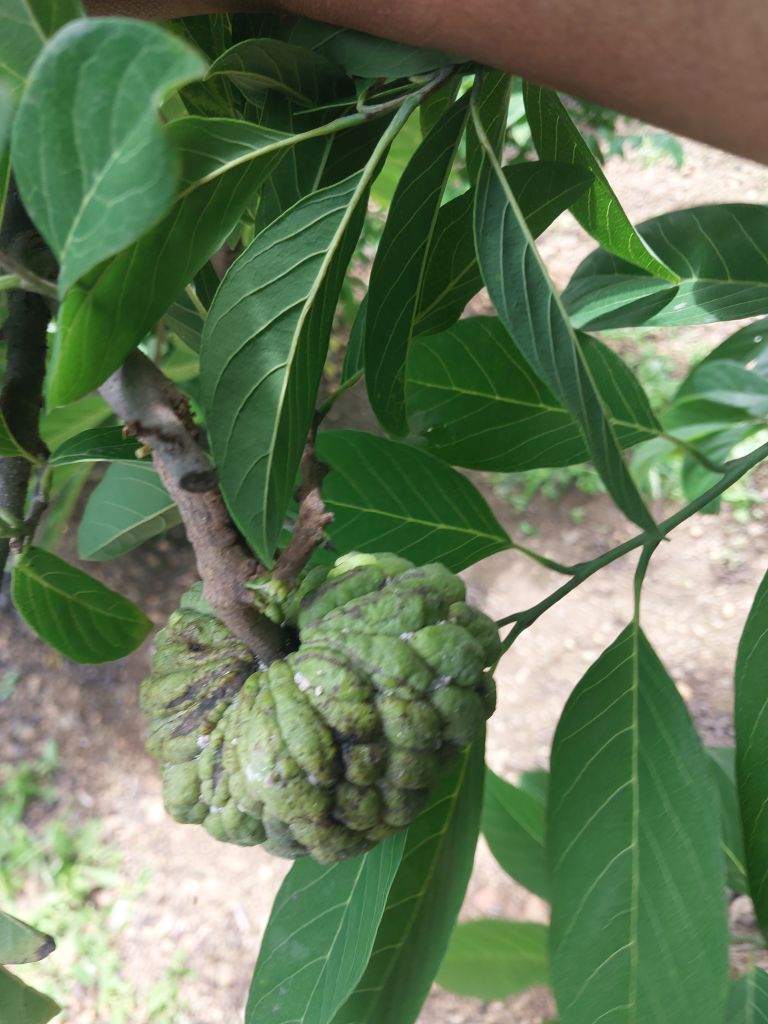
Disease label: Leaf spot on fruit